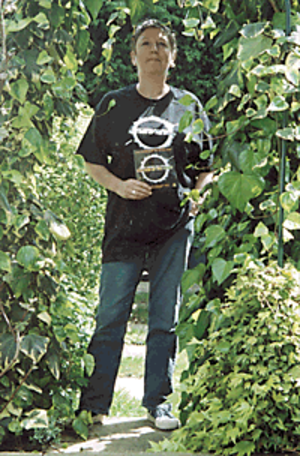
The Dark Side of the Moon est le huitième album studio du groupe de rock progressif britannique Pink Floyd. Paru le 1ᵉʳ mars 1973 aux États-Unis et le 23 mars 1973 au Royaume-Uni, il est souvent considéré comme leur album le plus abouti. Il aborde des thèmes universels, comme le travail, l'argent, la vieillesse, la guerre, la folie et la mort.
Clare Torry est une chanteuse britannique née le 29 novembre 1947 à Londres. Elle est surtout connue pour son improvisation vocale sur la chanson The Great Gig in the Sky parue en 1973 sur l'album The Dark Side of the Moon de Pink Floyd. Elle a aussi travaillé comme chanteuse studio et choriste dans des concerts avec Olivia Newton-John, The Alan Parsons Project, Gary Brooker, Culture Club, Meat Loaf, Serge Gainsbourg et Johnny Mercer.